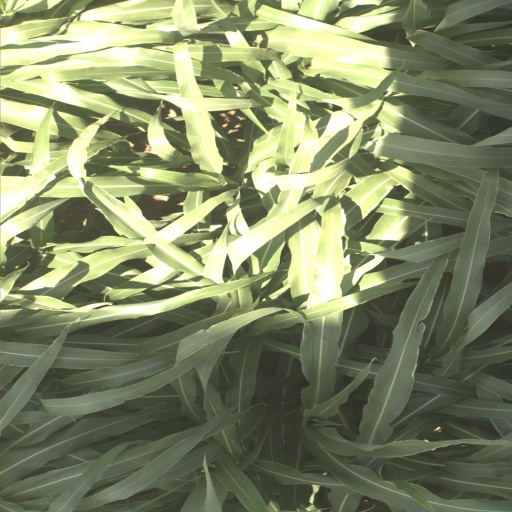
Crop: sorghum